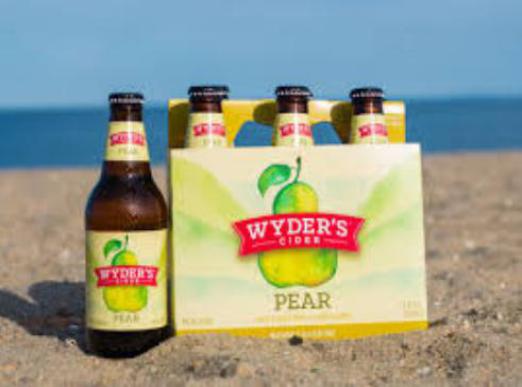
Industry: Food